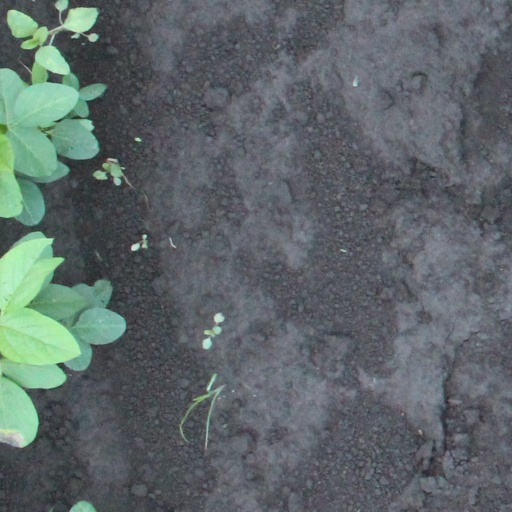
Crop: soybean